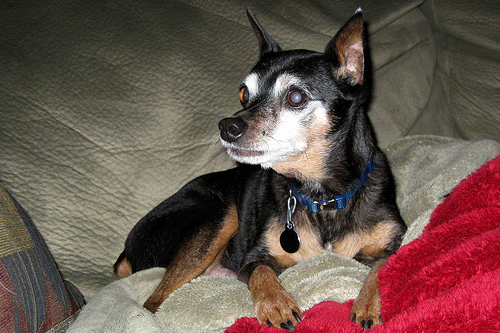
Breed: miniature pinscher